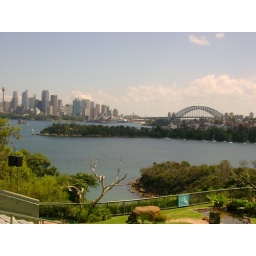
Another view from the bird stage. Opera house and Harbour Bridge in foreground.